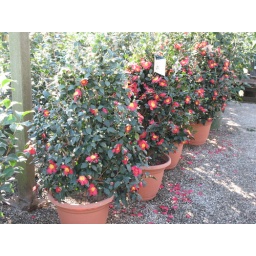
Yuletide Camellias offer a lovely red flower reminiscent of the Yule season. Yuletide is a sasanqua camellia and is in bloom now.